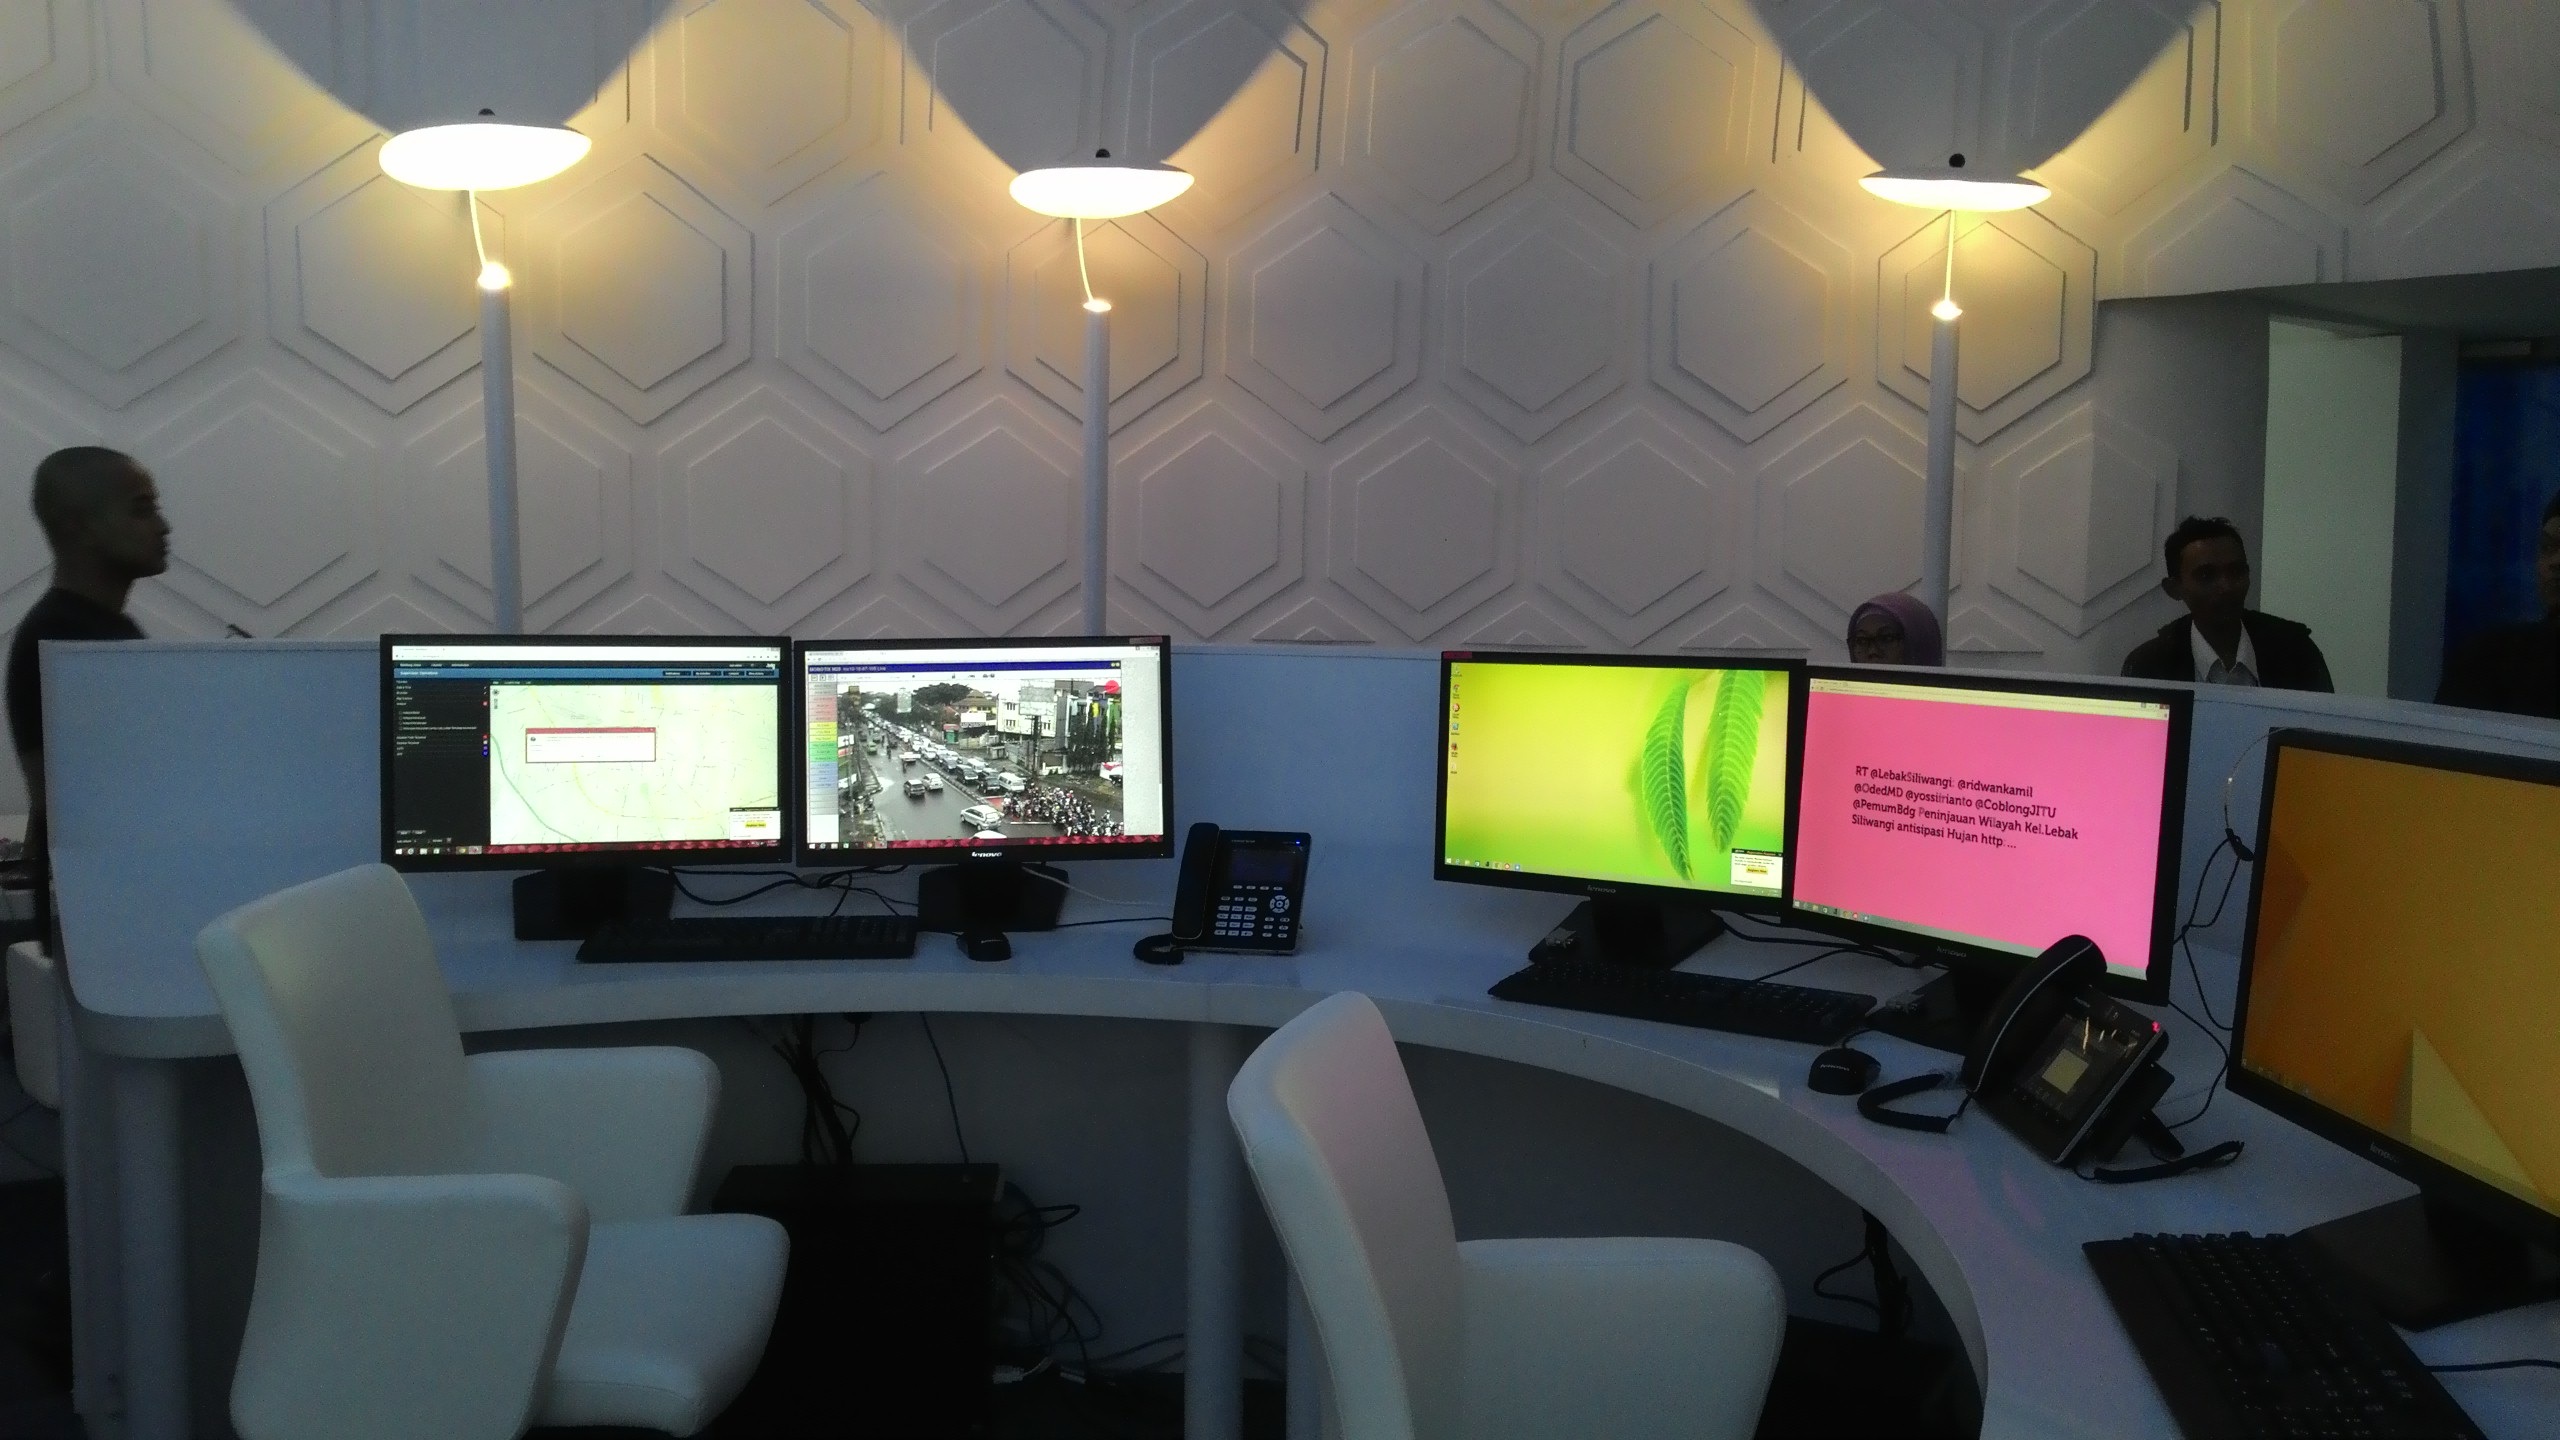
room, lighting, interior design, tech, design, bandung, conference hall, command center